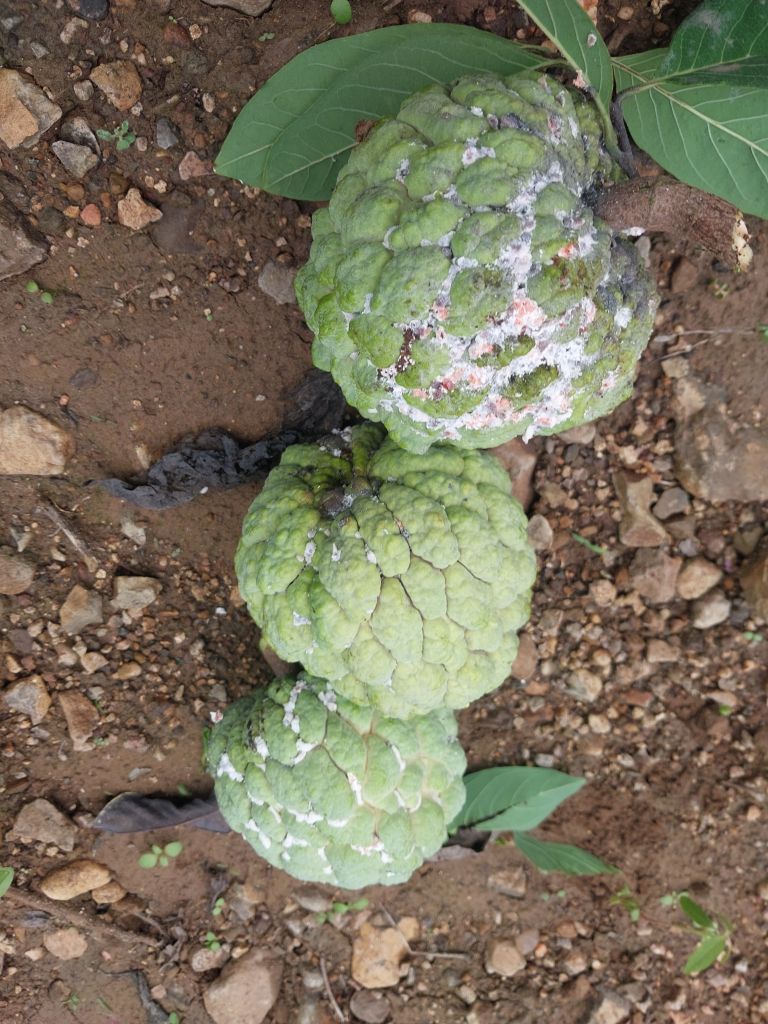
Disease label: Mealy Bug